Baker Block Museum

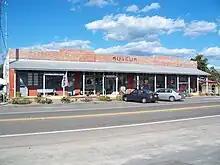
Baker Block Museum

The Baker Block Museum is a local history and genealogy museum located in Baker, Florida, focused on the history of the Florida panhandle with emphasis on Okaloosa County.